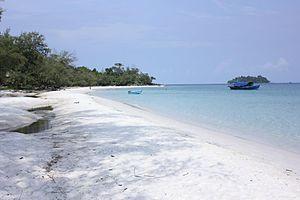
Koh Rong - Plage de sable fin
Koh Rong, aussi romanisé en Kaôh Rōng ou Kos Rong, est la deuxième plus grande île du Cambodge. Koh Rong veut dire « île grotte » en khmer. Située dans la province de Kaoh Kong à environ 25 kilomètres au large de Sihanoukville, dans le golfe de Thaïlande, l'île a une superficie d'environ 78 km².
Koh-Lanta : Cambodge est la 17ᵉ édition régulière de l'émission de téléréalité Koh-Lanta, diffusée sur la chaîne de télévision française TF1 du 10 mars 2017 au 16 juin 2017. Cette saison fut tournée fin 2016, pour la seconde fois consécutive au Cambodge.
Koh-Lanta : L'Île au trésor est la 16ᵉ édition régulière de l'émission de téléréalité Koh-Lanta, diffusée sur TF1 et Tahiti Nui TV du 26 août au 9 décembre 2016. La procédure de sélection des candidats a démarré fin juillet 2015, et l'émission a été tournée en mai et juin 2016 au Cambodge.